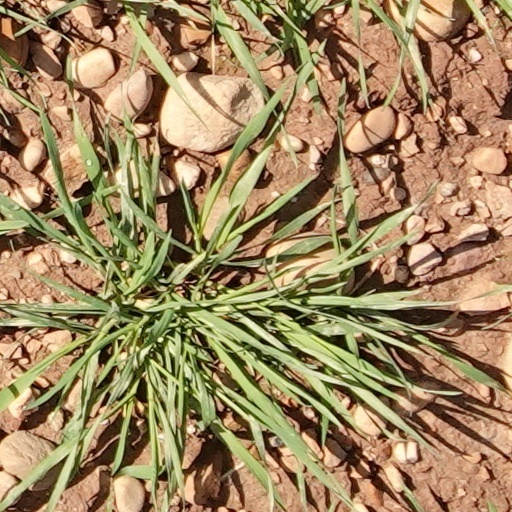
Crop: wheat